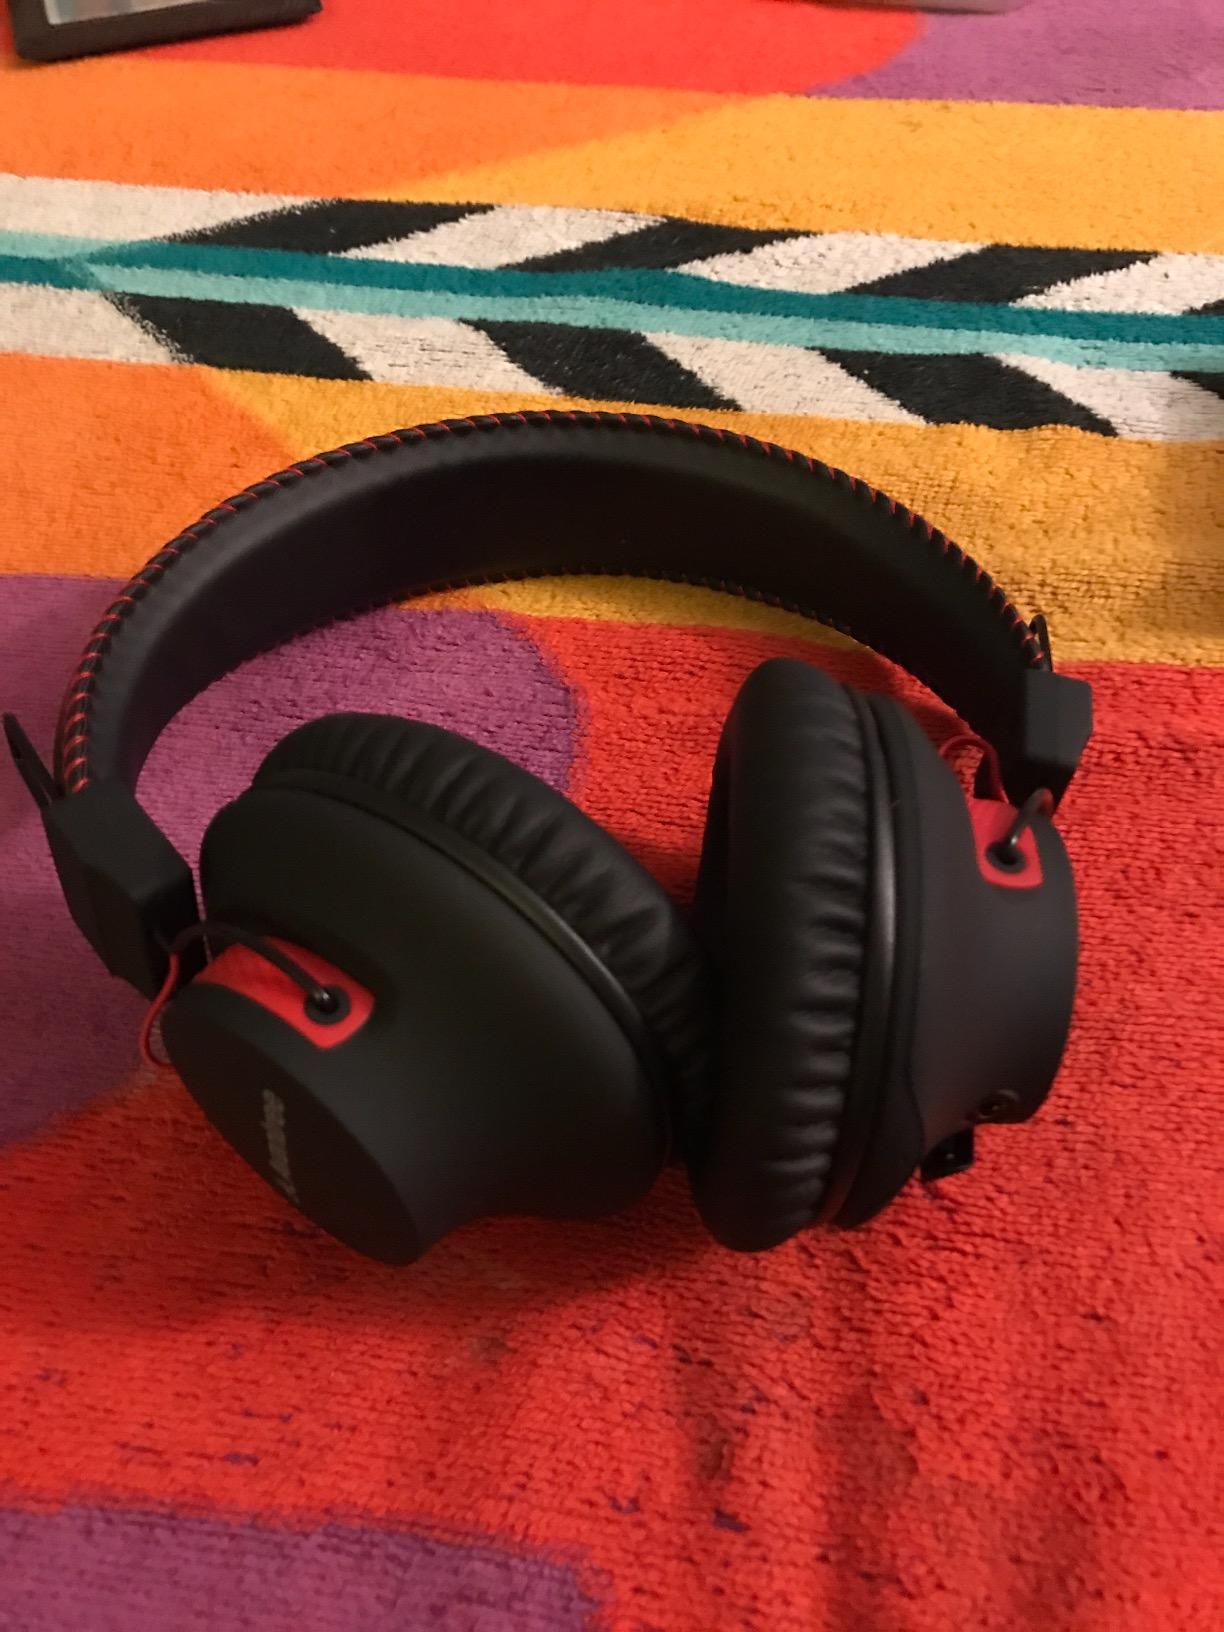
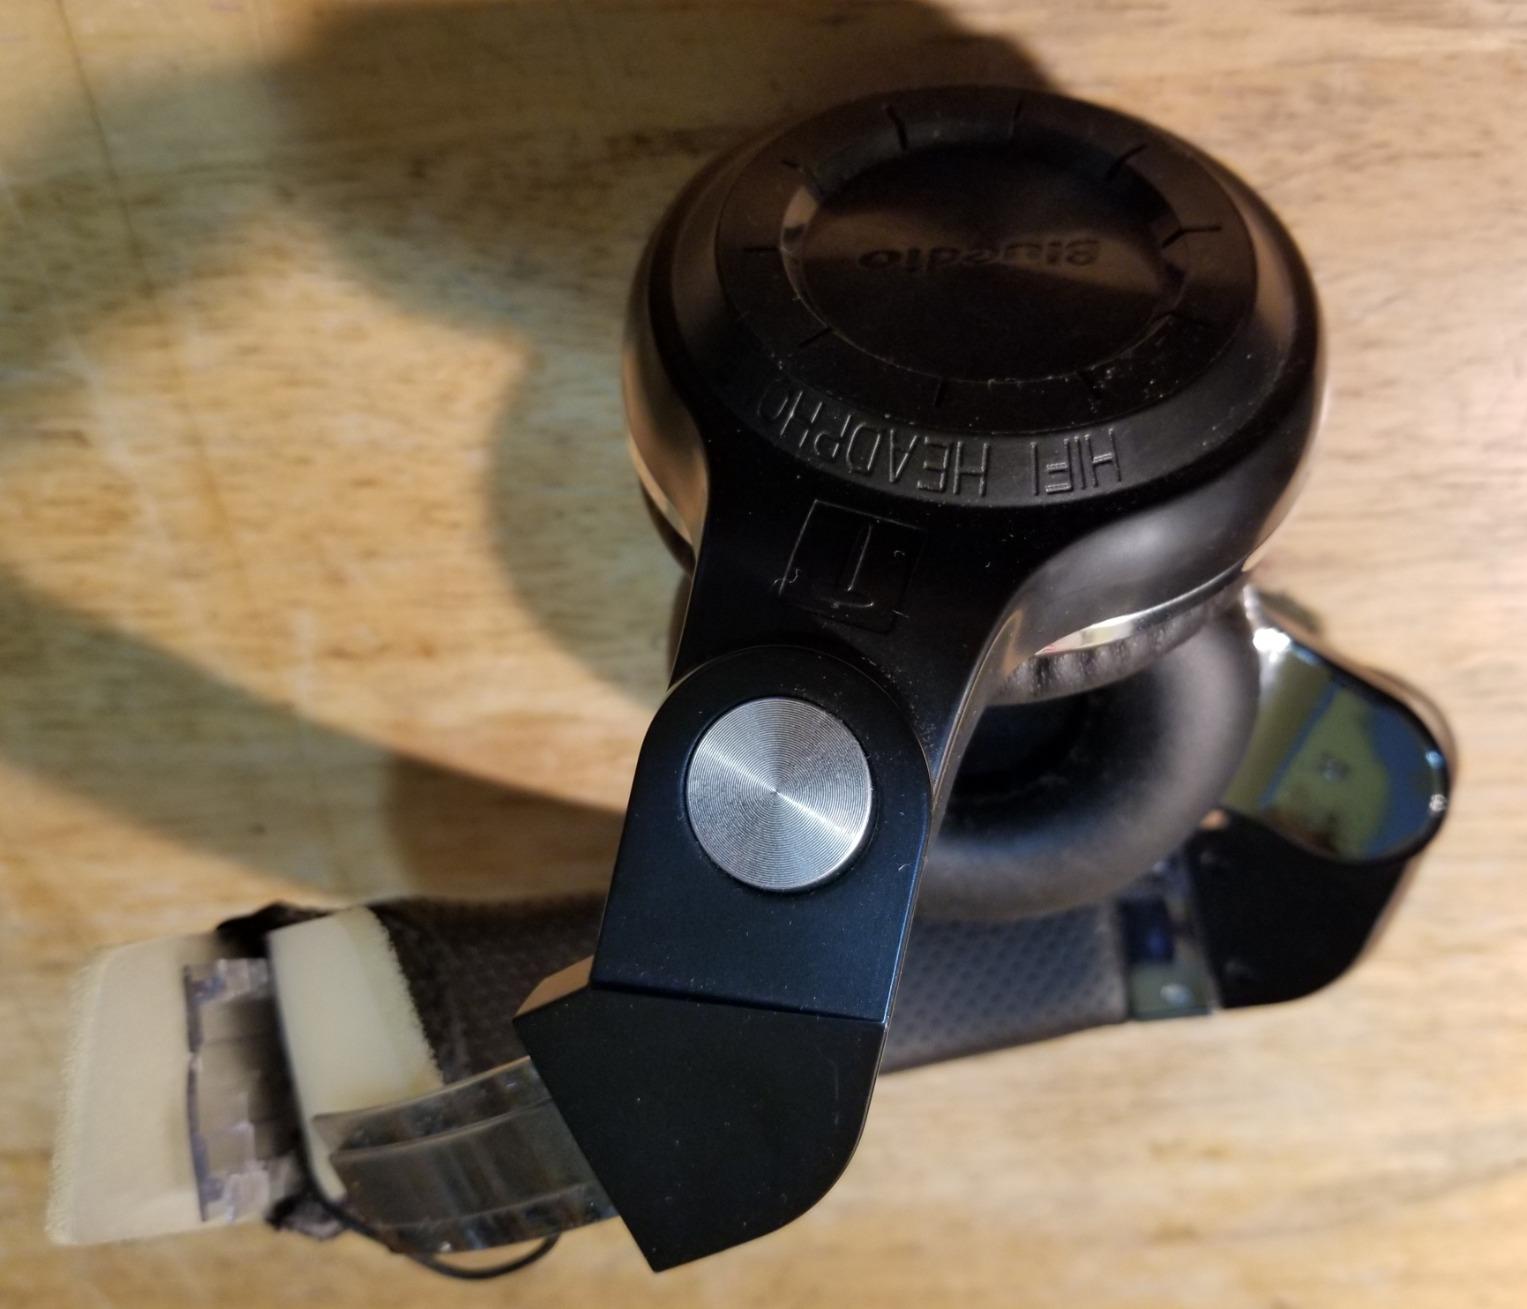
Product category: headphones
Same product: no